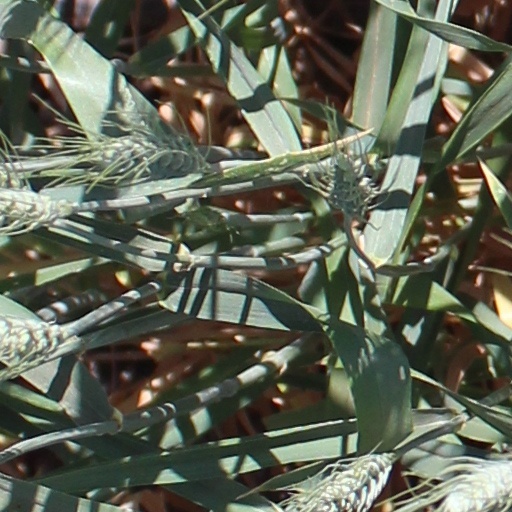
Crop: wheat